List of Watford F.C. managers

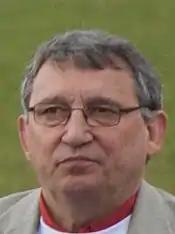
Graham Taylor led Watford to their highest ever league position in 1983.

Watford Football Club are an English association football club, based in Watford, Hertfordshire. As of 2022, the team competes in the EFL Championship, the second-highest level of the English football league system. Three people – Len Goulden, Neil McBain and Quique Sánchez Flores – have taken charge of the club on two occasions, while Graham Taylor had three stints as manager of the club.